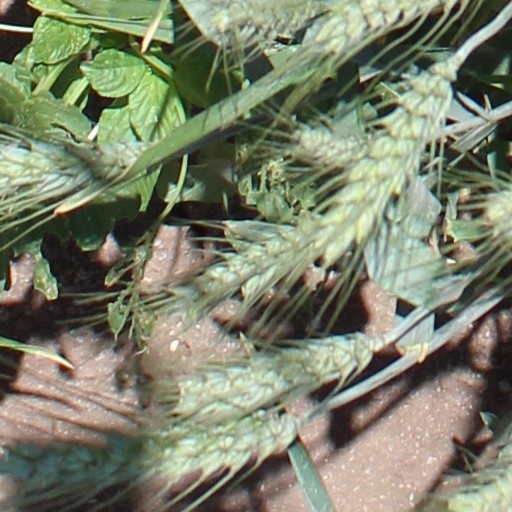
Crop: wheat